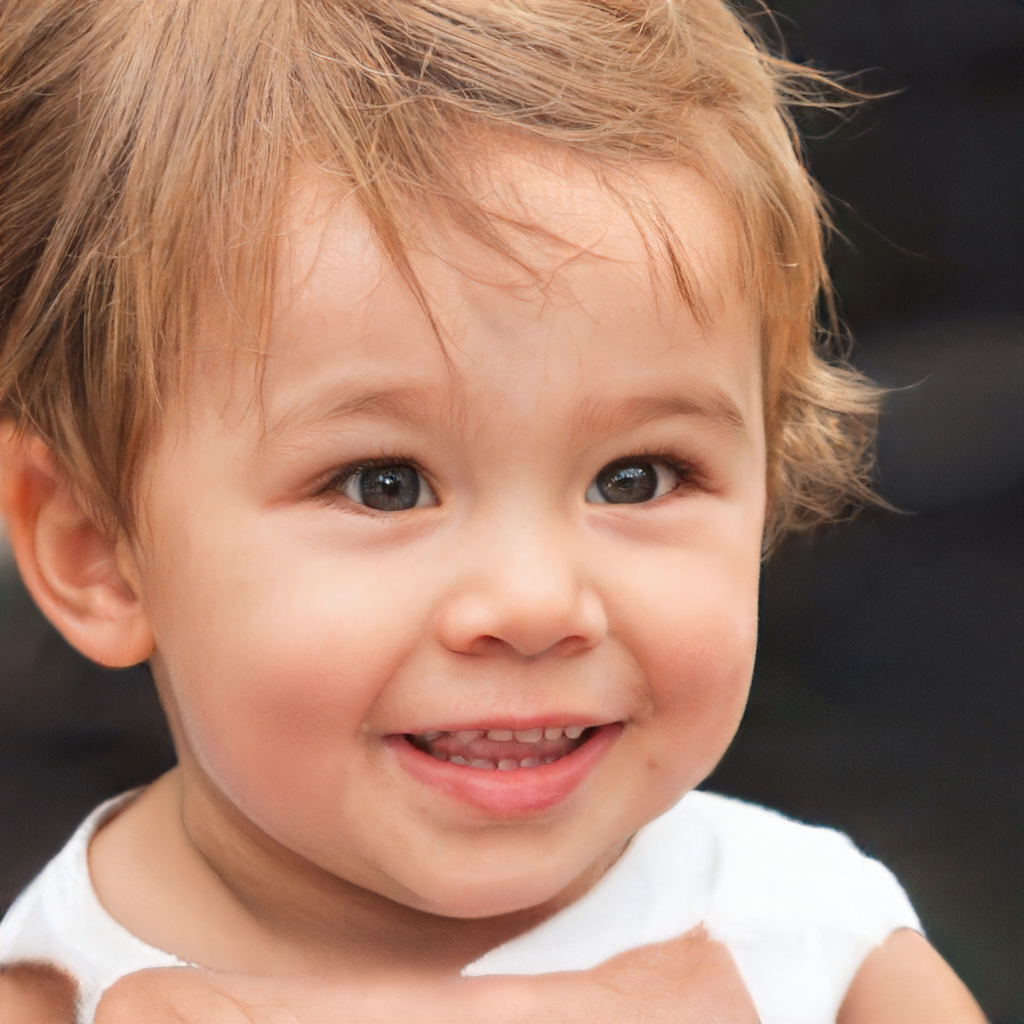
Portrait style: Real Portrait